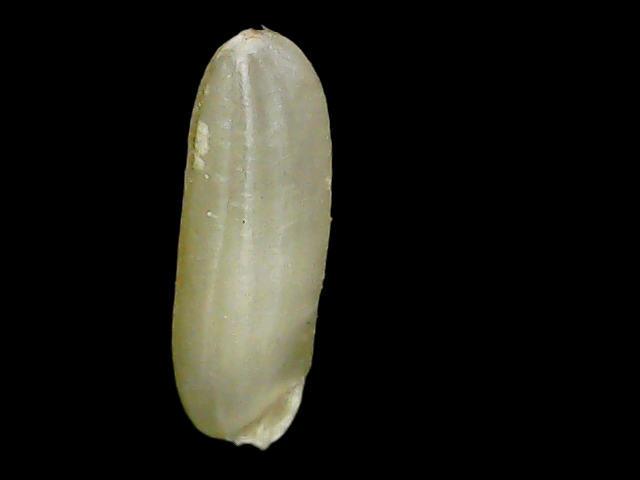
Rice variety: Binadhan26